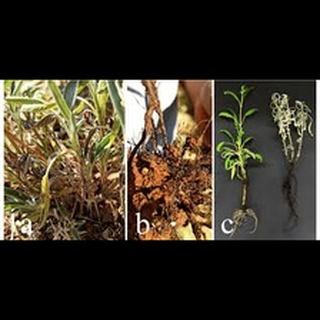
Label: wheat_common_root_rot